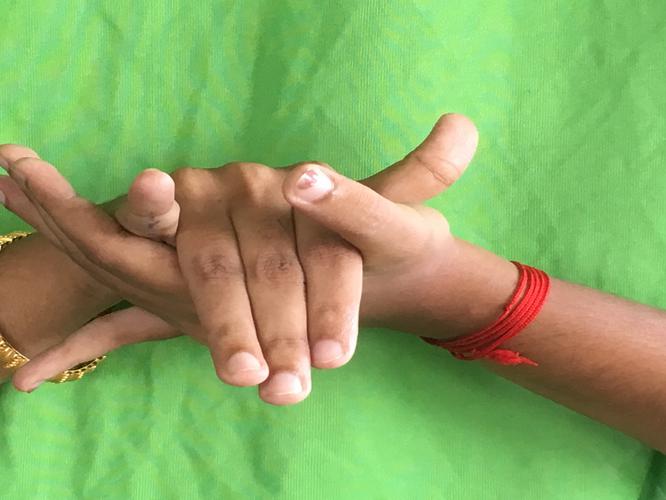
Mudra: Kurma
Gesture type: double_hand